Home theater PC

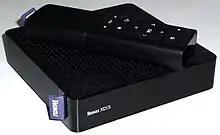
The Roku XD/S player supports streaming internet media and local media through a USB port or home media servers such as Plex.

Integrating a HTPC into a typical living room requires a way of controlling it from a distance. Many TV tuner/capture cards include remote controls for use with the applications included with the card. Software such as Boxee, GB-PVR, SageTV, MediaPortal and Beyond TV support the use of Windows MCE and other remote controls. Another option is an in-air mouse pointer such as the Wii Remote, GlideTV Navigator, or Loop Pointer, which gives cursor control from a distance. It is also possible to use common wireless keyboards and other peripherals to achieve the same effect (though the range may not be as long as a typical remote control's).